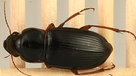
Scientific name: Harpalus paratus
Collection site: North Sterling NEON (STER), plot STER_033